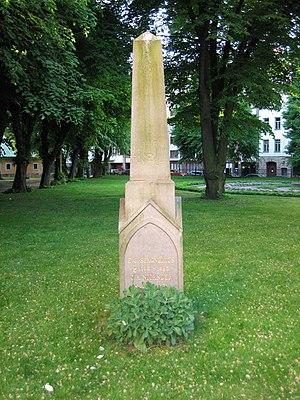
Erik Johan Stagnelius, né le 14 octobre 1793 à Gärdslösa, sur l’île d’Öland – mort le 3 avril 1823 à Stockholm, est un poète suédois.